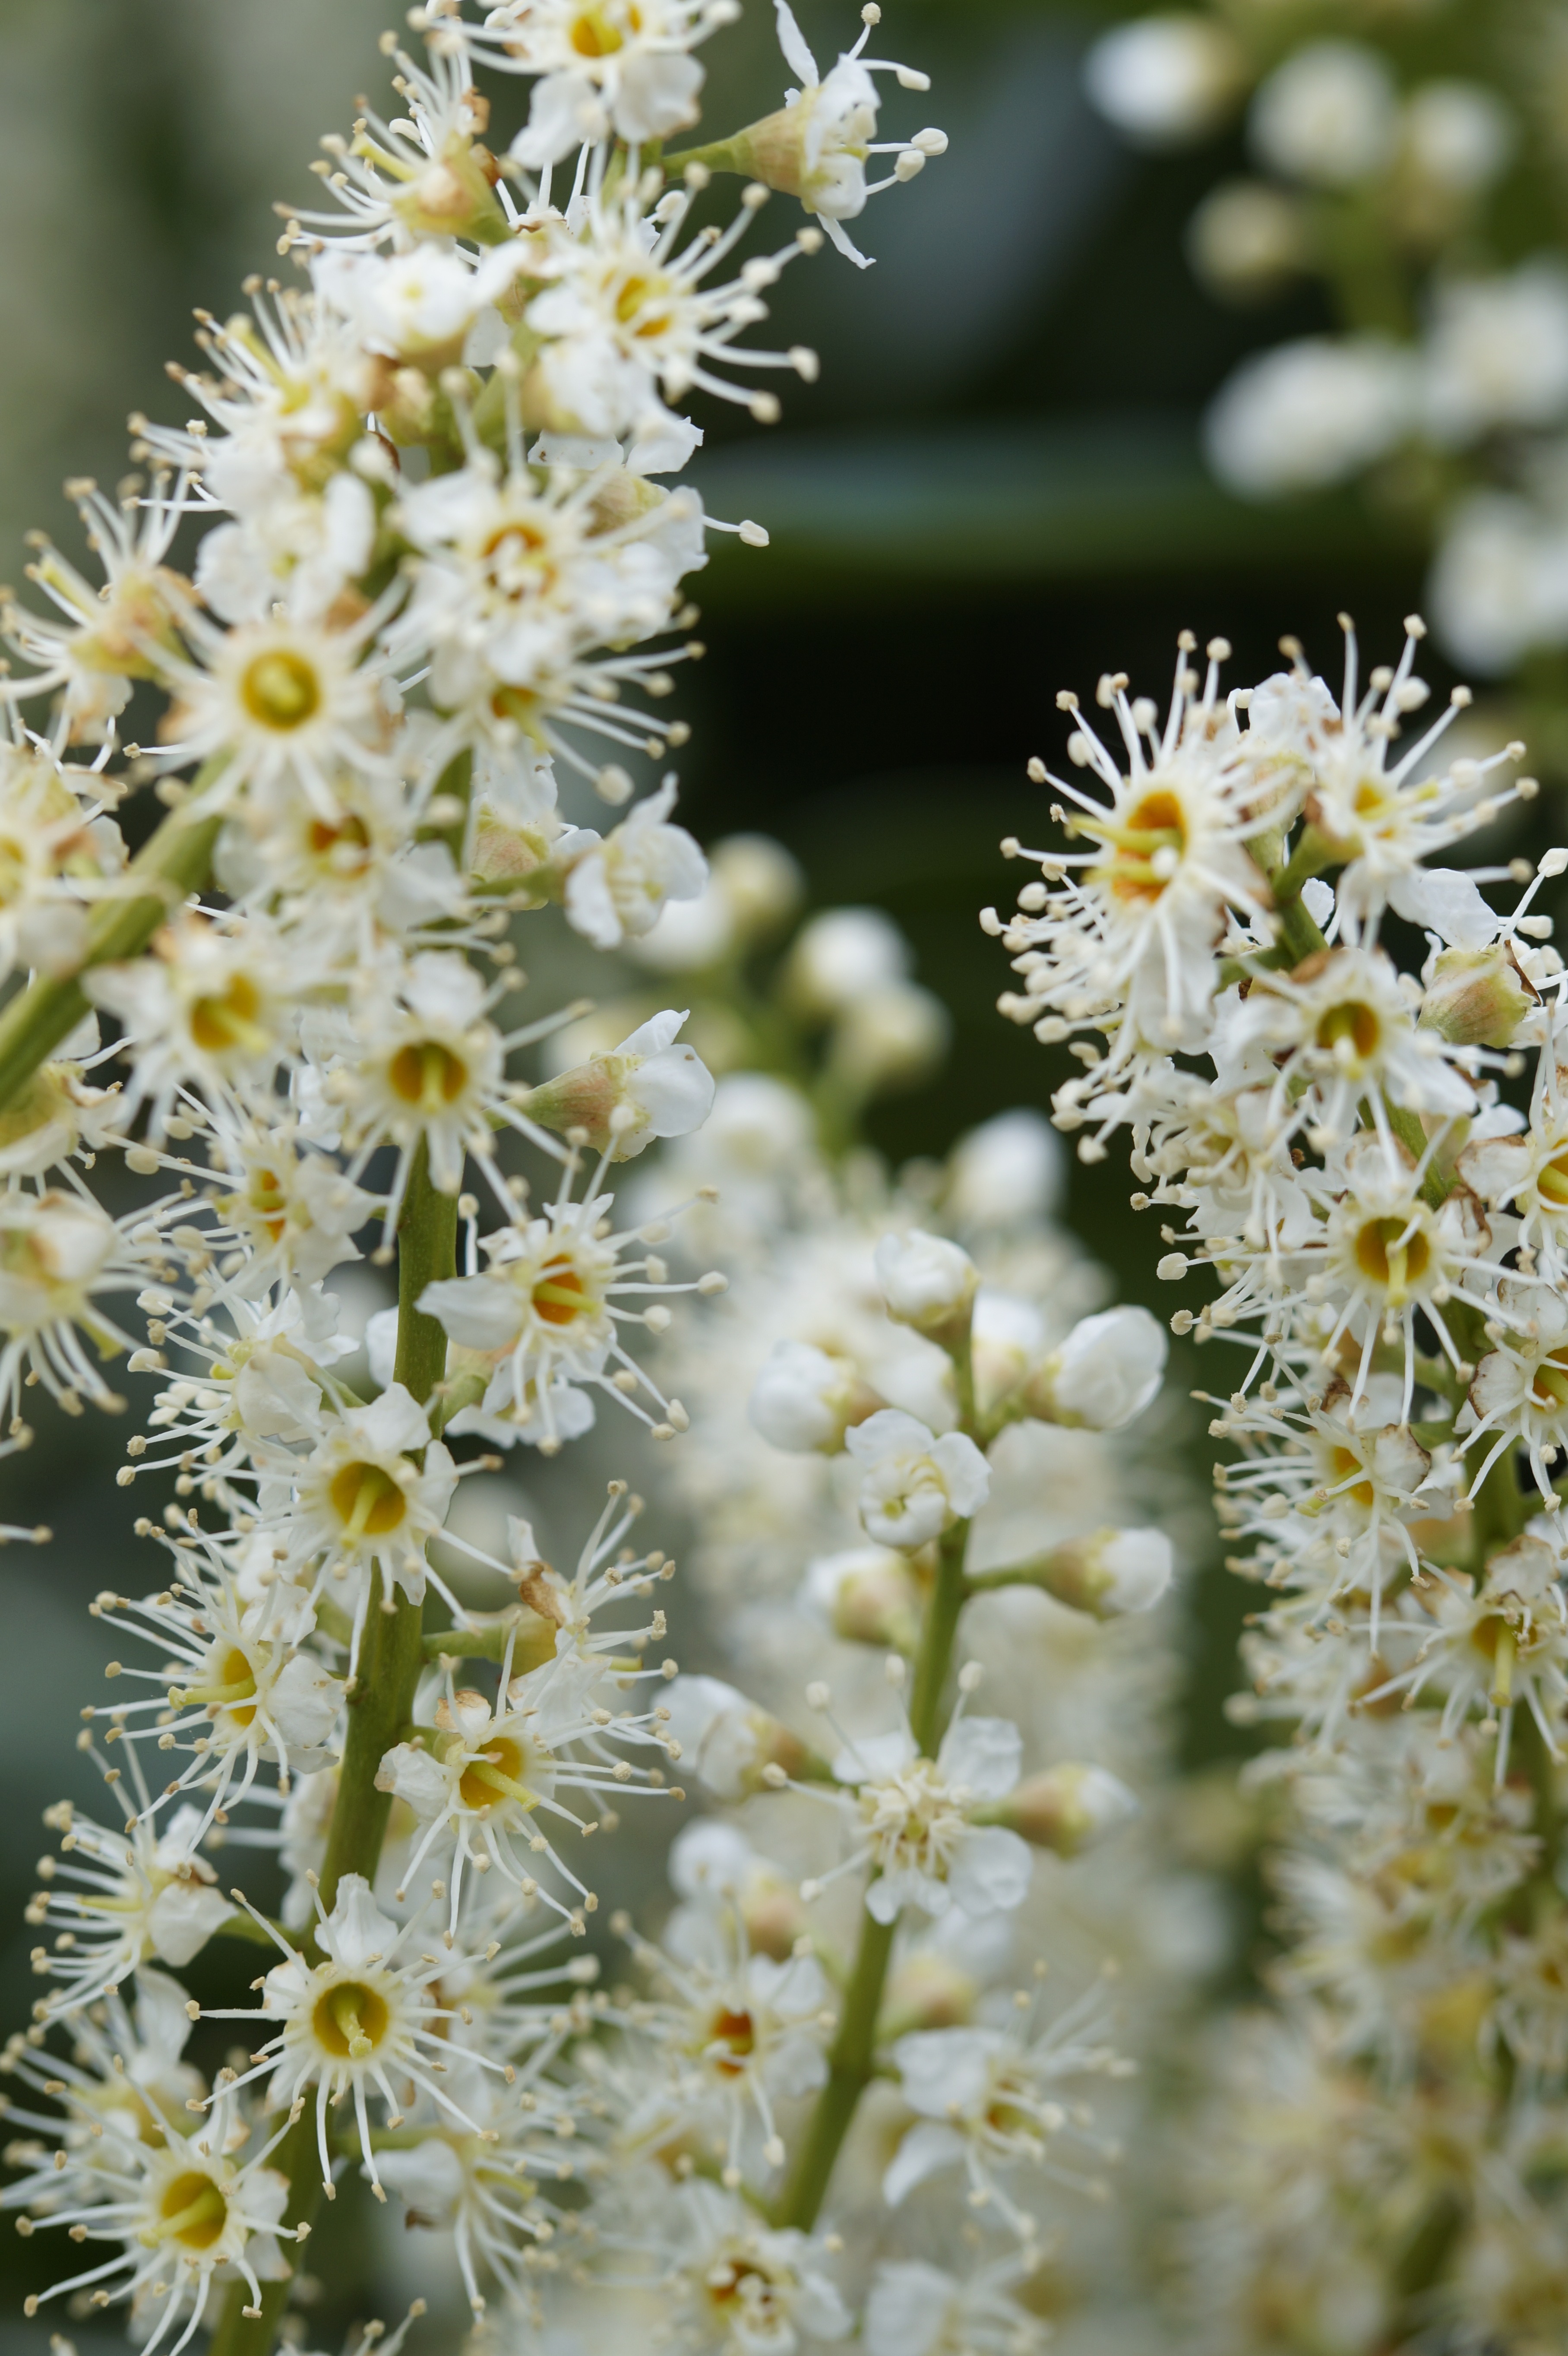
branch, blossom, plant, white, flower, bush, food, spring, herb, produce, botany, close, flora, wildflower, flowers, shrub, tender, ornamental shrub, macro photography, inflorescence, flowering plant, daisy family, subshrub, land plant, prunus laurocerasus